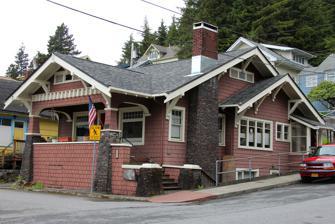
Building: Walker-Broderick House
Country: Unknown
Year built: 1920
Historic house in Alaska, United States United States historic place Walker-Broderick House U.S. National Register of Historic Places Alaska Heritage Resources Survey Location 541 Pine Street, Ketchikan, Alaska Coordinates 55°20′40″N 131°38′48″W / 55.34444°N 131.64667°W / 55.34444; -131.64667 Area less than one acre Built 1920 Built by Carl Foss Architectural style Bungalow/Craftsman NRHP reference No. 82004903 AHRS No. KET-138 Significant dates Added to NRHP August 31, 1982 Designated AHRS June 30, 1980 The Walker-Broderick House , also known as the "Doc" Walker House , is a historic house at 541 Pine Street in Ketchikan, Alaska . It was listed on the National Register of Historic Places in 1982. The house is a single-story wood-frame structure, built in 1916-20 by local Ketchikan master builder Carl Foss. The house is an excellent local example of Craftsman styling, with broad eaves supported by large knee arches, large brick piers supporting the front porch, and a matching brick chimney on the side. Interior woodwork is well-preserved. The house was built for Norman "Doc" Walker , an early Ketchikan resident, pharmacist, and politician who served as mayor and in the Alaska Territorial Senate See also First Lutheran Church (Ketchikan, Alaska) , also built by Carl Foss and NRHP-listed National Register of Historic Places listings in Ketchikan Gateway Borough, Alaska References